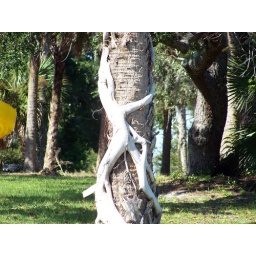
Strangler Fig stangling a pine tree in Brevard County Florida.